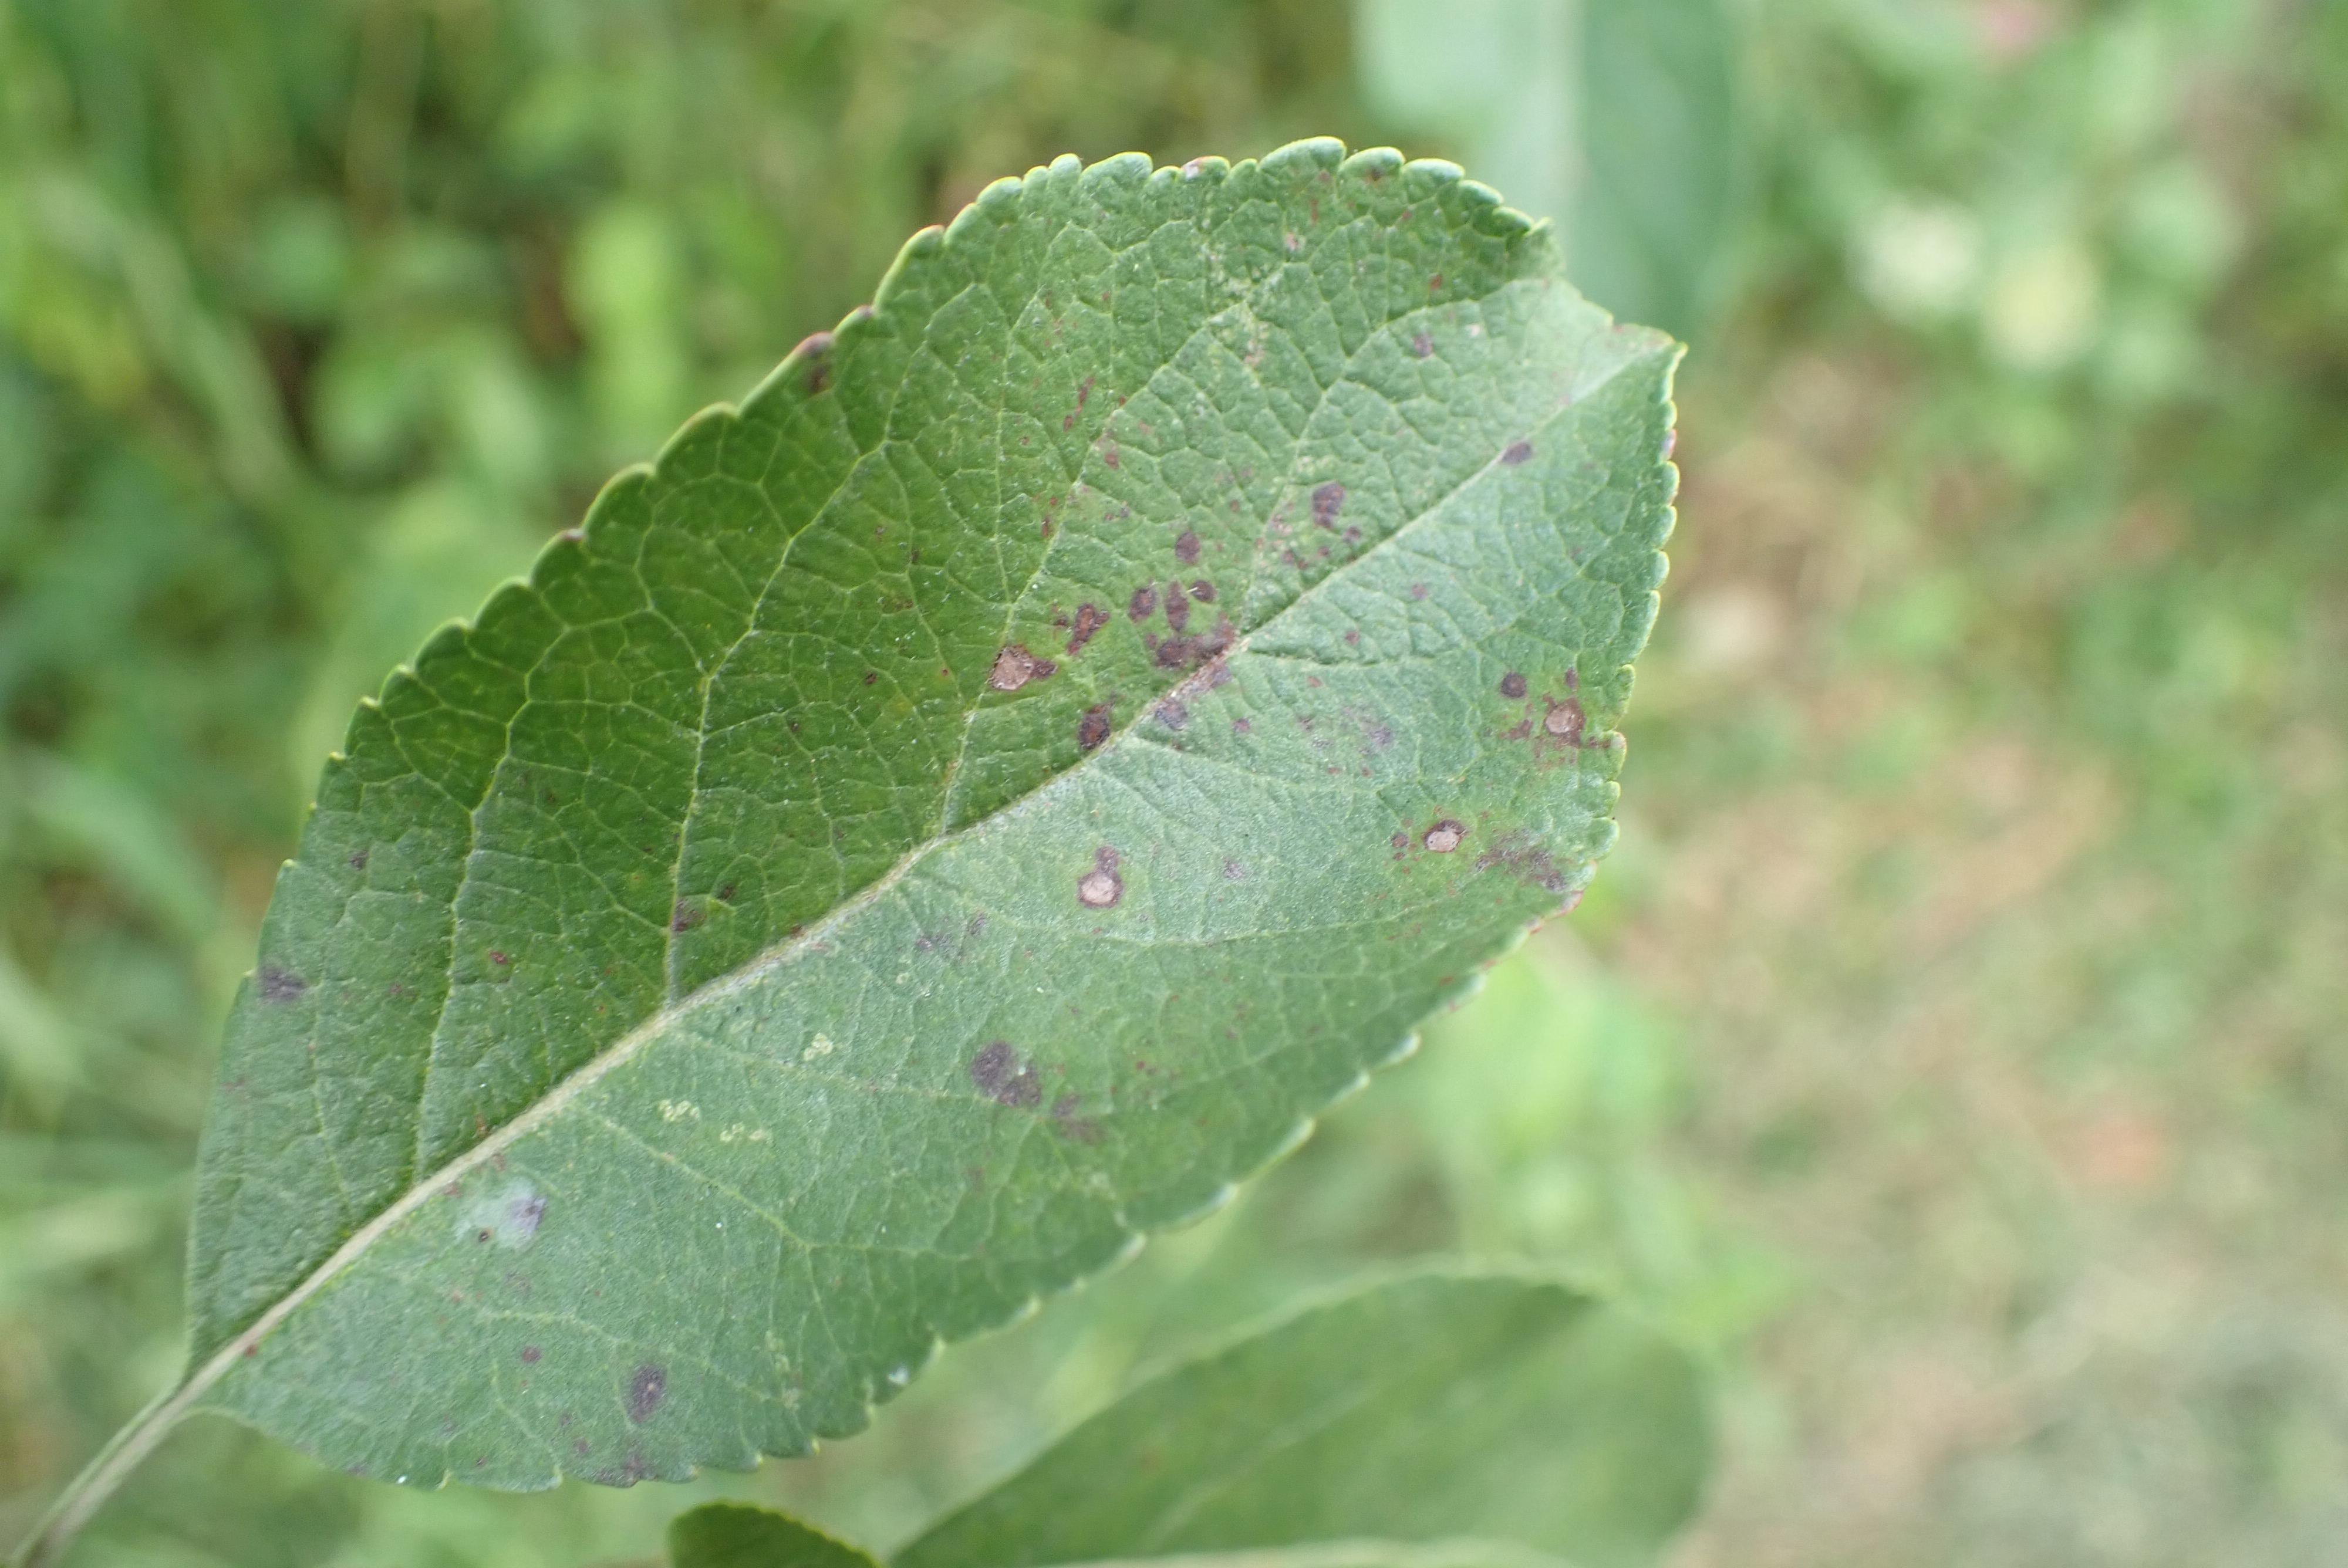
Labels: scab, frog_eye_leaf_spot, complex